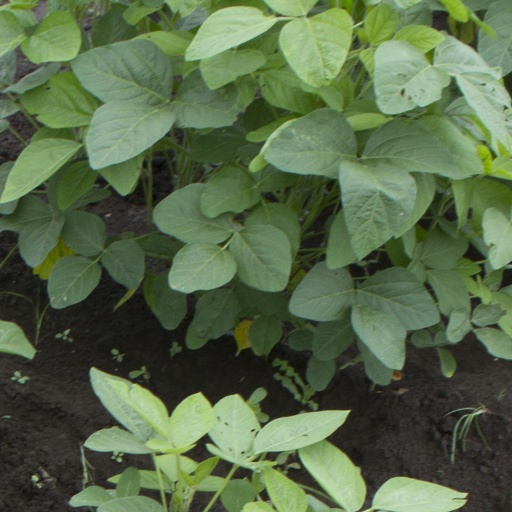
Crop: soybean